Josh Kennedy (footballer, born 1987)

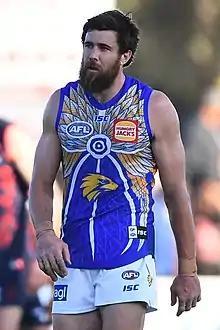
Kennedy playing for West Coast in 2019

Joshua James Kennedy (born 25 August 1987) is a former Australian rules footballer who played for the West Coast Eagles in the Australian Football League (AFL). He previously played for Carlton from 2006 to 2007 and is regarded as one of the best key-forwards of his generation.